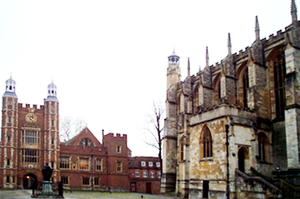
Eton College / Historie
Quadrangle.
Eton College er en privatskole i Eton, England. Den eksklusive skole er for drenge i alderen 13–18 år på ungdoms- og videregående trin.